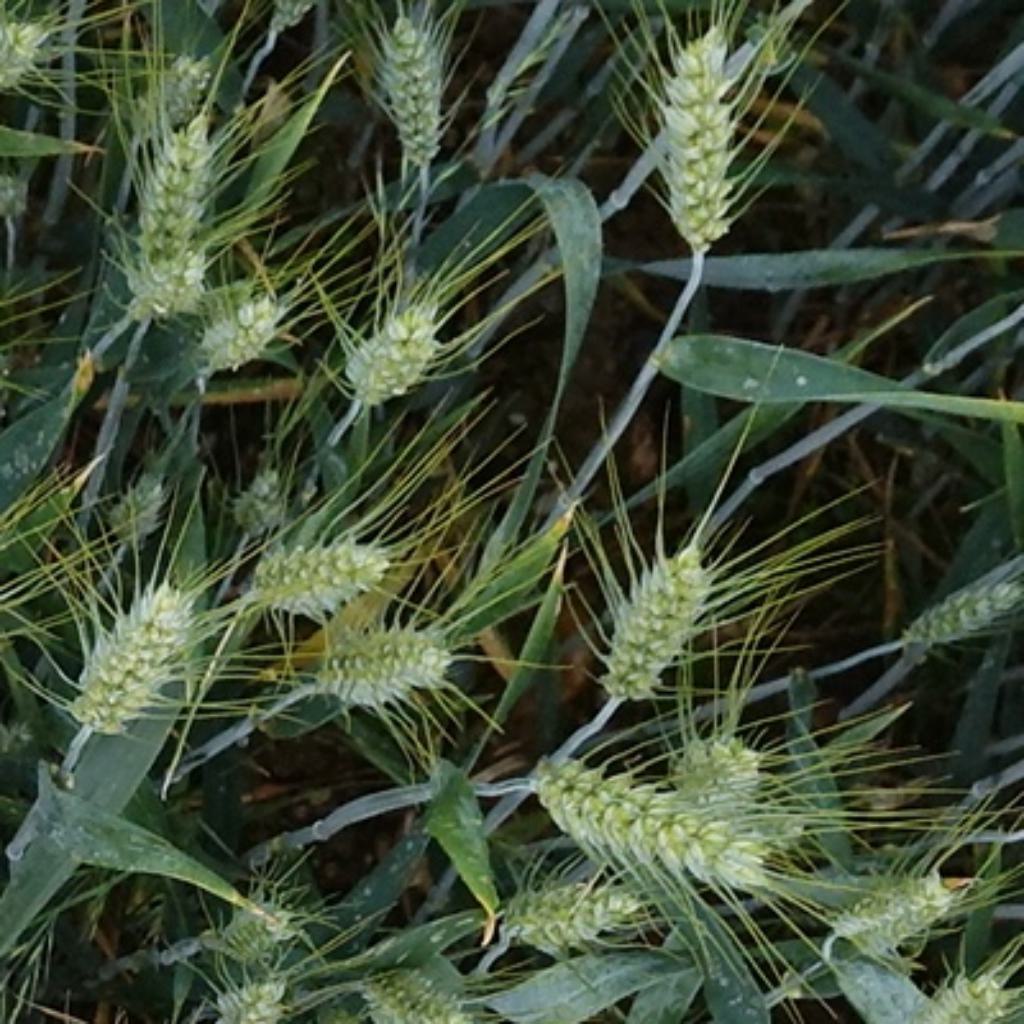
Country: France
Location: Toulouse
Wheat development stage: Filling - Ripening